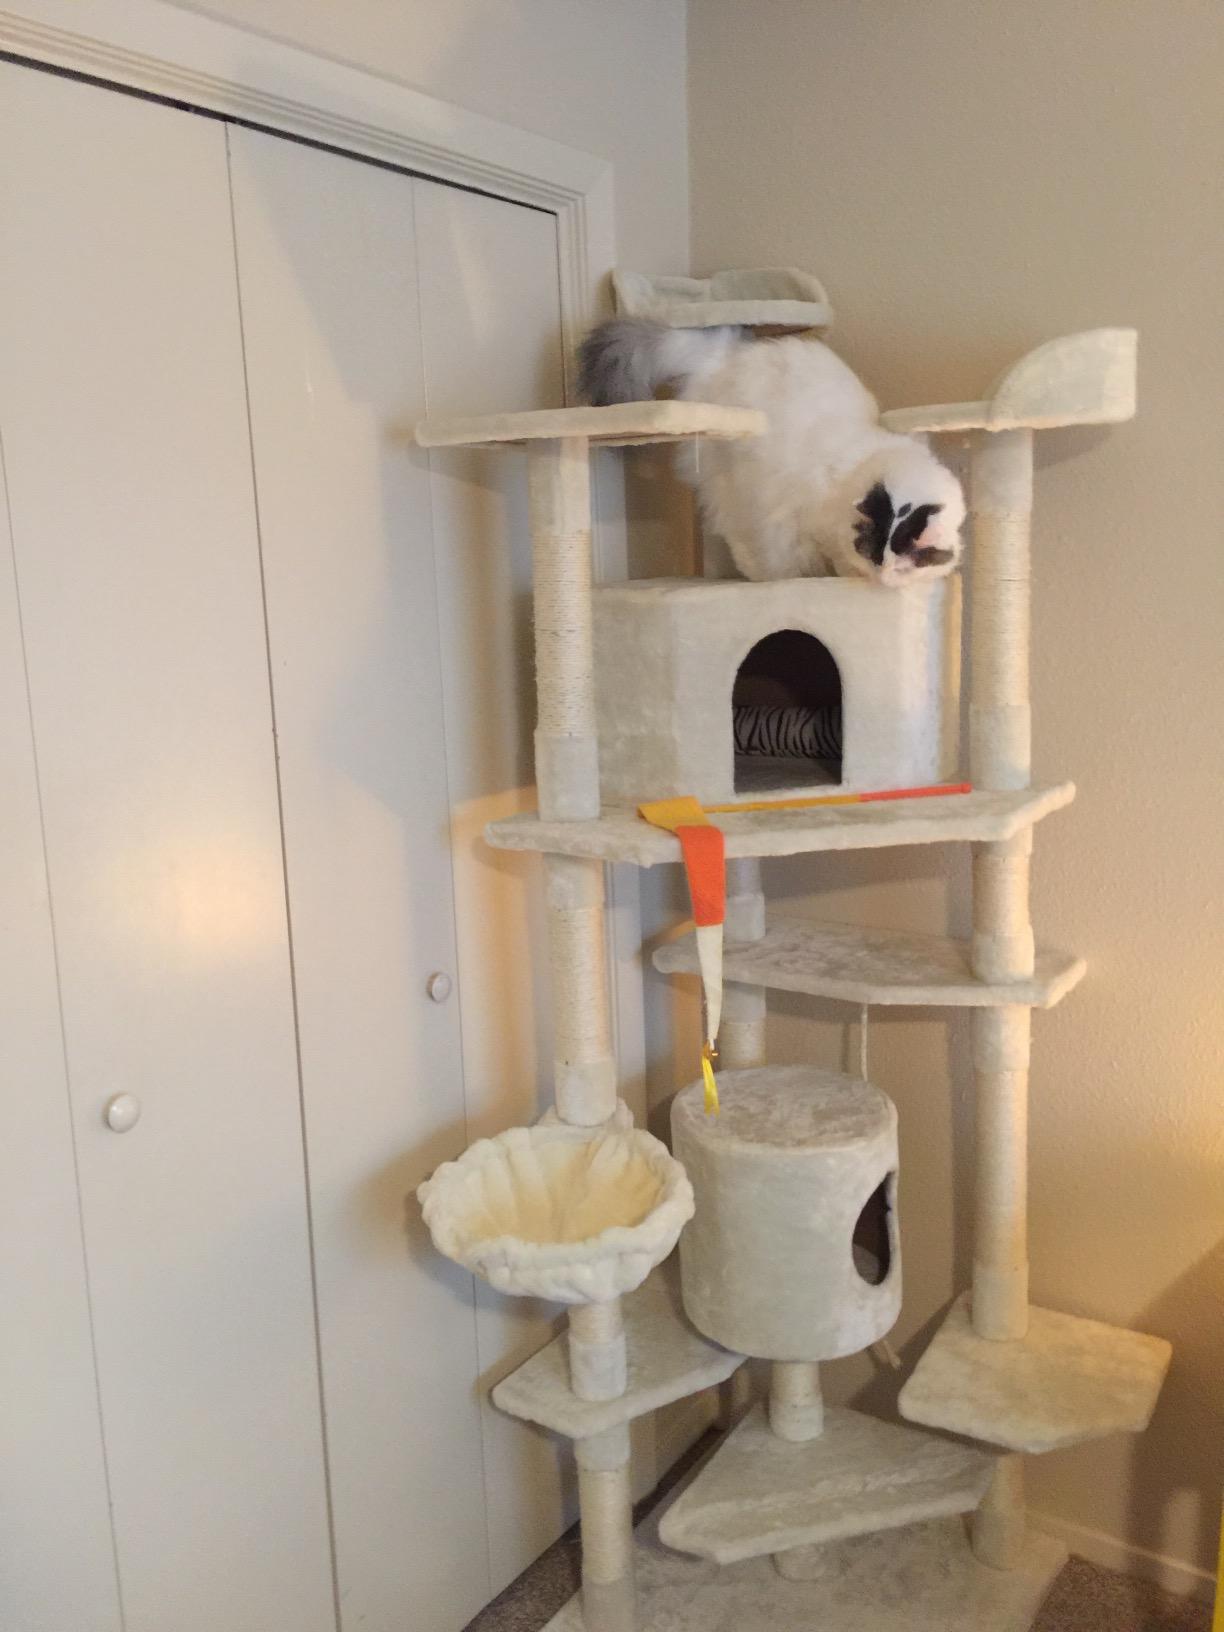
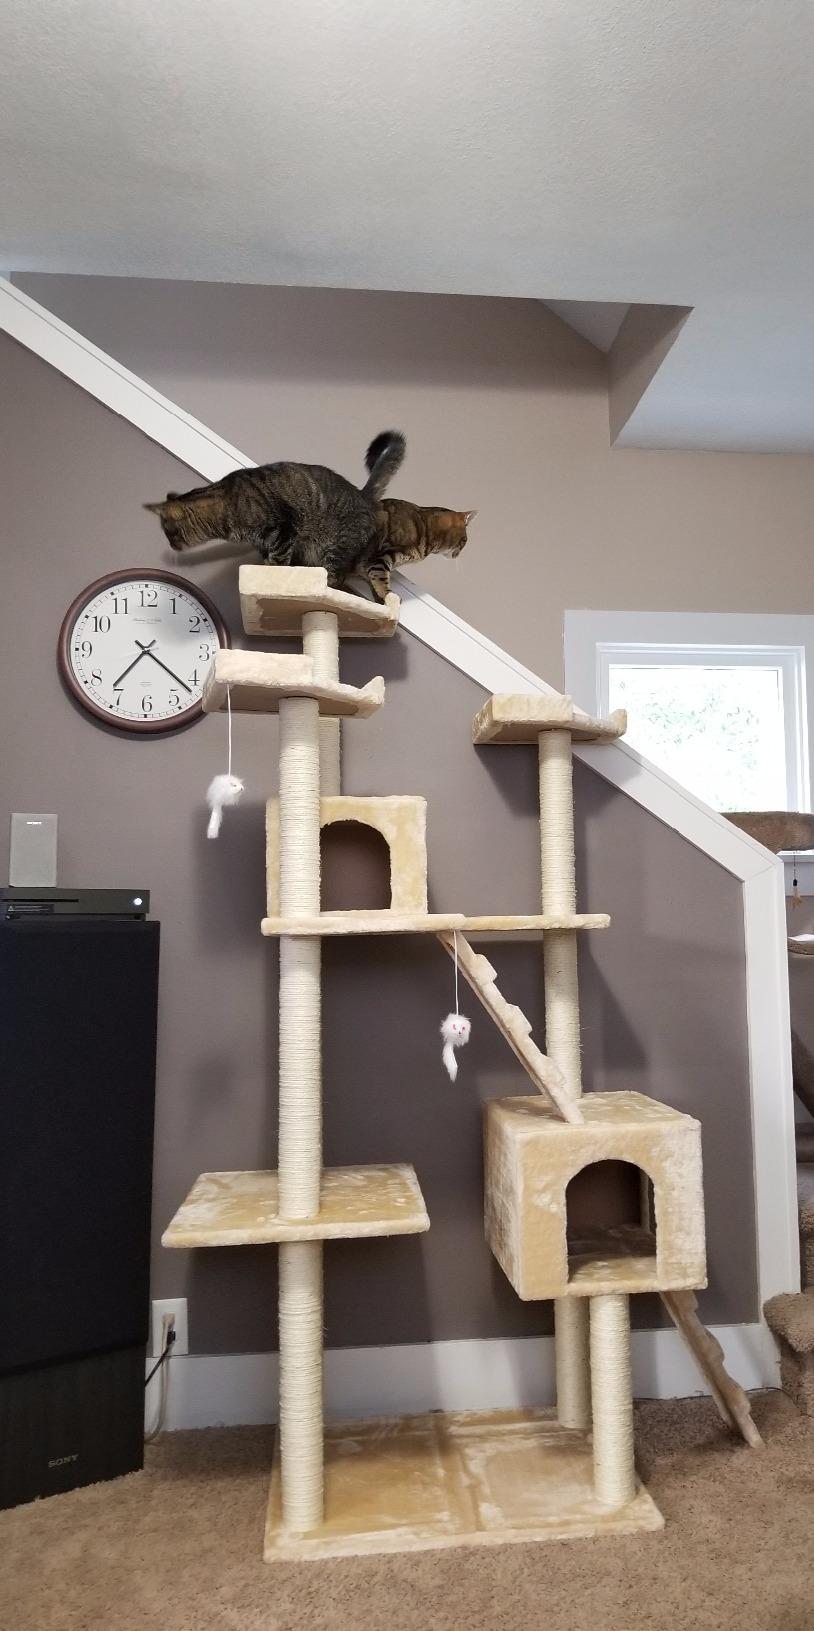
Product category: items_cat tree
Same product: no